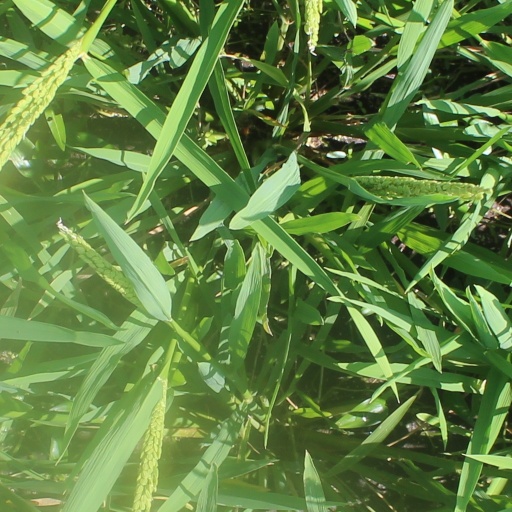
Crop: rice